Munich massacre

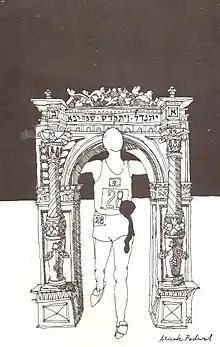
"Munich Massacre" by Mark Podwal, published in "The New York Times" in 1972

Fliegerbauer was born in Westerndorf, Lower Bavaria, and grew up on a farm with his two siblings. He initially attended agricultural school before taking up an apprenticeship with the Bavarian State Police in 1963. In 1964, he met his future wife, whom he married in 1966. Two years later, they had a son named Alfred. On 19 November 1970, Fliegerbauer was appointed to the rank of "Polizeiobermeister" (police sergeant) in the Munich Municipal Police, stationed in the "Implerstraße" police district.